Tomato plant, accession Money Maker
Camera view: bottom (45 deg); turntable rotation: 30 degrees
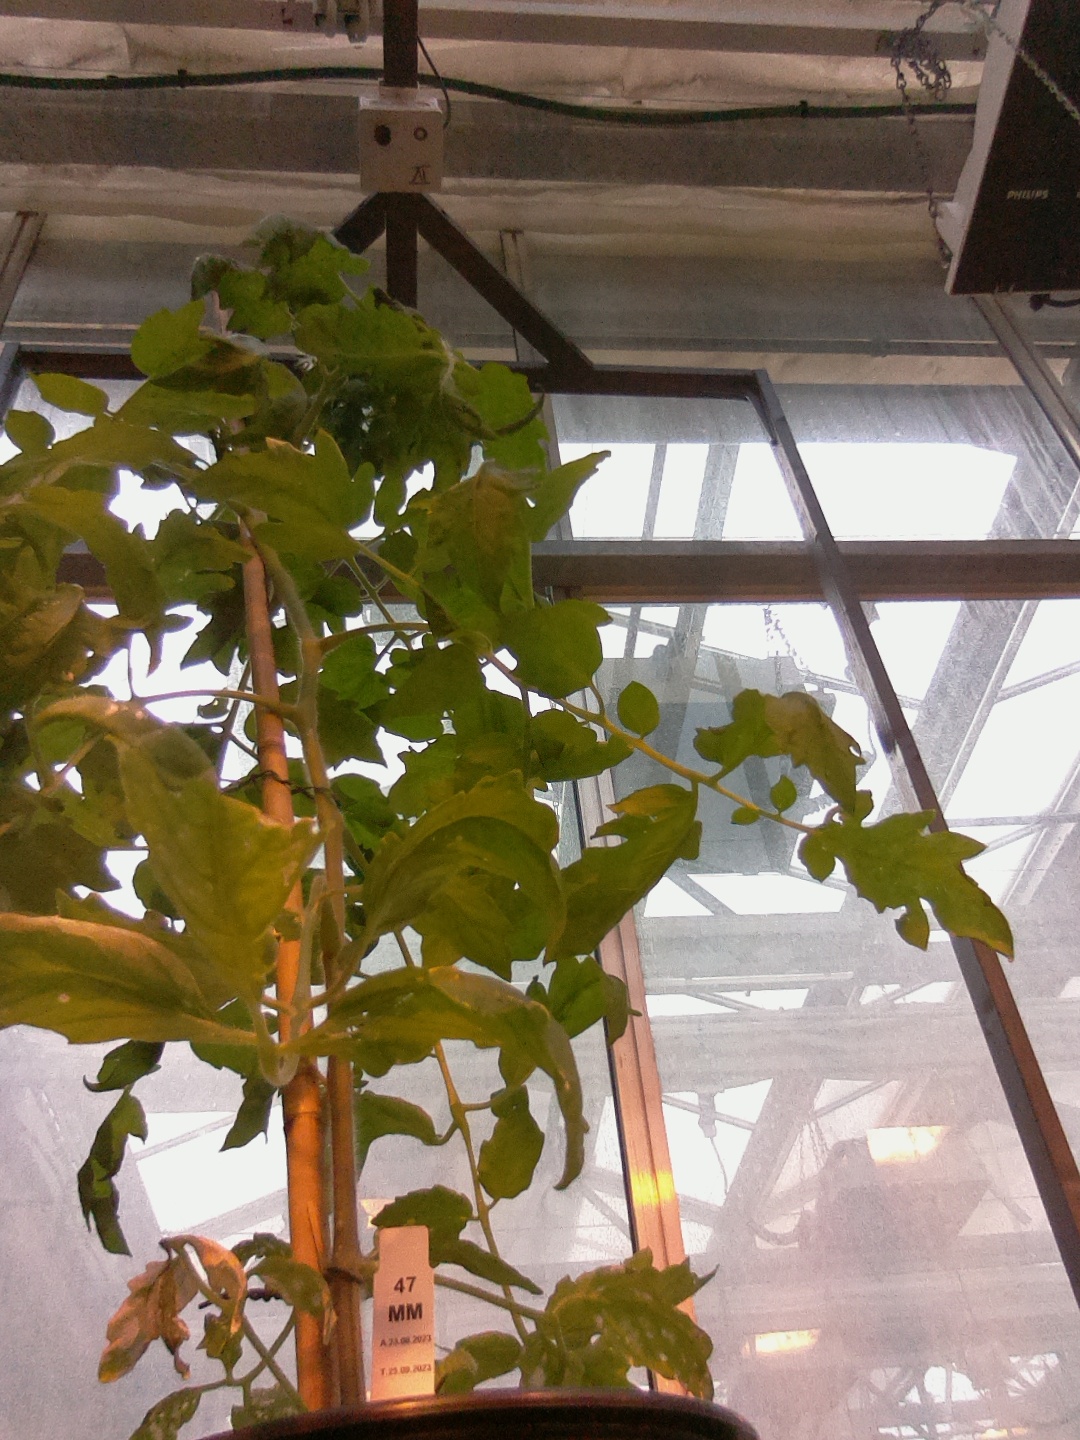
BBCH growth stage 55: 5 inflorescences visible